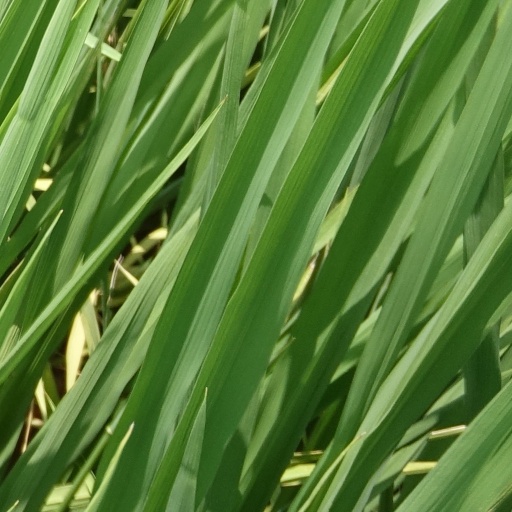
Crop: rice